Sony Tablet

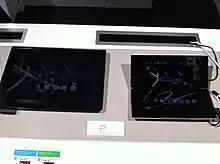
Tablet S (left) and Tablet P (right) on display

The models originally ran Google's operating system Android 3.1 Honeycomb. The first models were informally announced on 26 April 2011, using the code names, by Sony in the Sony IT Mobile Meeting. They featured touchscreens, two cameras (a rear-facing 5 MP, a front-facing 0.3 MP), infrared sensor, Wi-Fi. Also, they support PlayStation Suite, DLNA, and are 3G/4G compatible. The retail price in the U.S at the time of release was US$499–599. In Europe, prices were at €499. To increase the number of apps available and provide marketing support for both tablets, Sony and Adobe Systems will hold a $200,000 competition targeting app developers. The series was formally launched in Berlin and Tokyo on 31 August 2011.